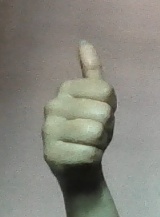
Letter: aleff